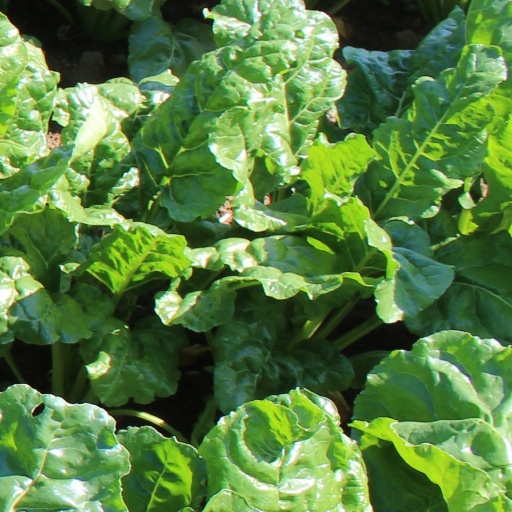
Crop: sugar beet